San Antonio, Paraguay

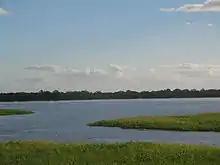
View of the Rio Paraguay

In 1926 the first port was opened to export fruit. The port was named Puerto Naranja, as there was a large orange plantation nearby which provided much of the fruit exported through this port.